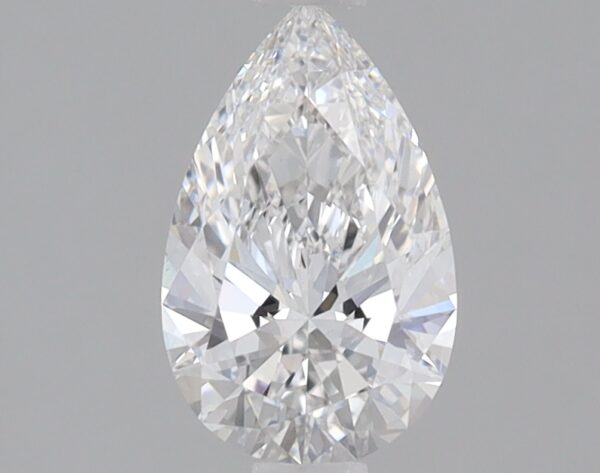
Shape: pear
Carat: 0.78
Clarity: VS1
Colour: E
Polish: EX
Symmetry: EX
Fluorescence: NONE
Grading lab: IGI
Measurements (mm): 8.38 x 5.25 x 3.14